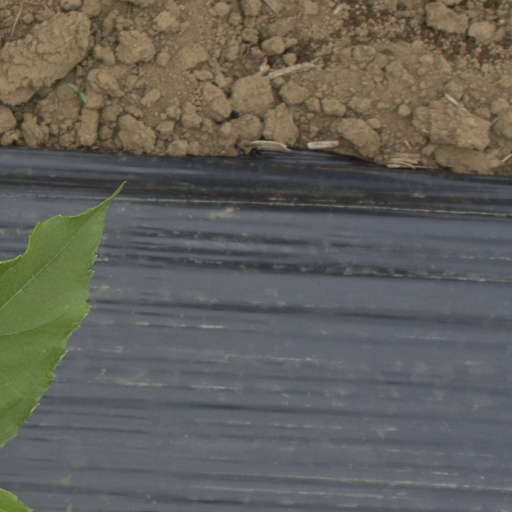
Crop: Jerusalem artichoke